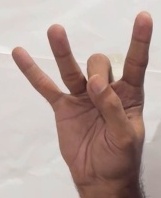
ASL sign: 8